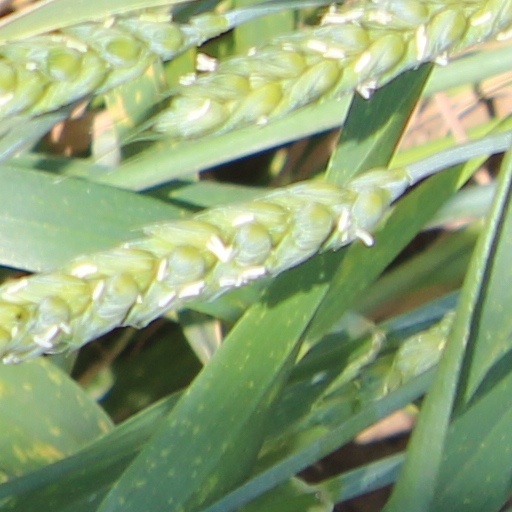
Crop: wheat